Seikadō Bunko Art Museum

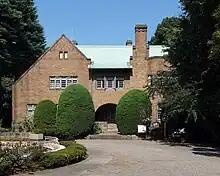
Seikado Bunko Art Museum, Seatagaya.

The core collection of the museum was created by Yanosuke Iwasaki (1851–1908), the second president of Mitsubishi in its earliest form. ""Seikado"" was the studio-name of this corporate leader.